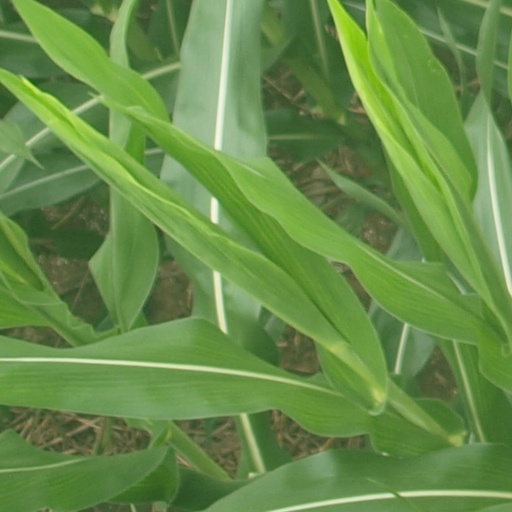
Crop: maize; corn